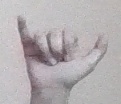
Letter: ya